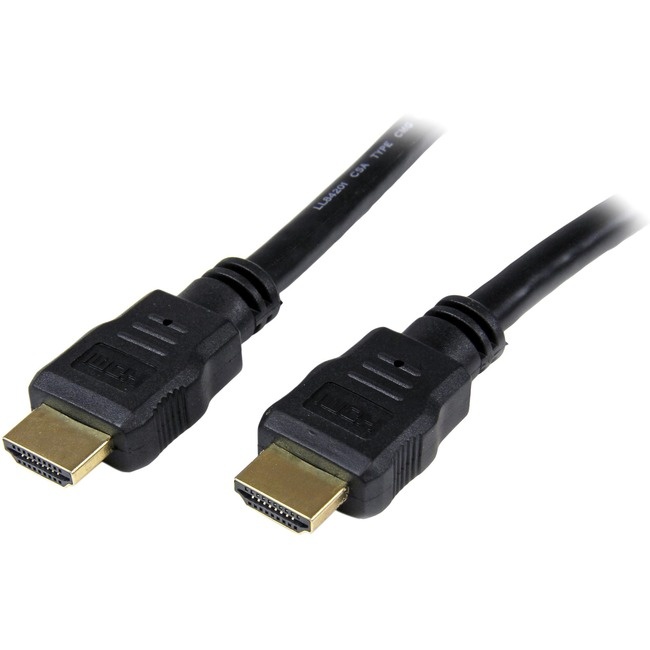
StarTech.com 15 ft High Speed HDMI Cable - Ultra HD 4k x 2k HDMI Cable - HDMI to HDMI M/M
The HDMM15 High Speed HDMI® cable (15 ft) features 2 gold-plated HDMI (male) connectors and durable high quality construction to provide a dependable HDMI to HDMI connection between devices such as Blu-Ray Disc™ players, HDTVs, DVD Players, stereo receivers, projectors and more. This high quality HDMI cable fully supports 1080p+ resolutions at up to 120Hz refresh rate, with life-like color. To accommodate the demands of future high definition devices, such as increased resolutions and higher frame rates, this Ultra HD cable supports resolutions up to 4k x 2k. The HDMM15 15-foot HDMI cable is backed by StarTech.com's Lifetime Warranty. About StarTech.com HDMI to HDMI Cables: StarTech.com High Speed HDMI digital video and audio cables are expertly designed and constructed of only top quality materials to ensure high quality, high definition performance. The HDMI standard combines high bandwidth video and multi-channel digital audio into a single cable, and provides crystal clear image resolution. Please Note:This is a replacement product for StarTech.com's 15 ft High Speed HDMI® Cable - HDMI- M/M (HDMIMM15). 2x HDMI® Male Connectors Gold-plated HDMI connectors High quality construction Supports Ultra HD Resolutions up to 4k x 2k
Brand: StarTech.com
Category: Electronics > Electronics Accessories > Cables > Audio & Video Cables > HDMI Cables